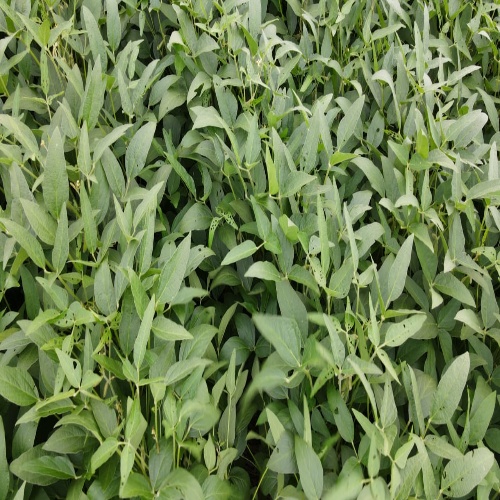
Label: Diabrotica_speciosa